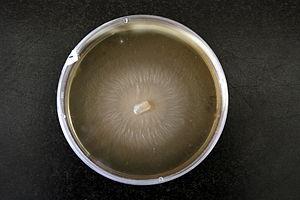
Ophiostoma ulmi en culture sur milieu MEA.
Le groupe des micromycètes, microchampignons ou microfungi rassemble des champignons eucaryotes de très petite taille ou microscopiques.
Ophiostoma ulmi, sensu lato, est l'espèce de champignons qui cause la graphiose de l'orme. Les vecteurs de dispersion du champignon sont les insectes de la sous-famille Scolytinae.